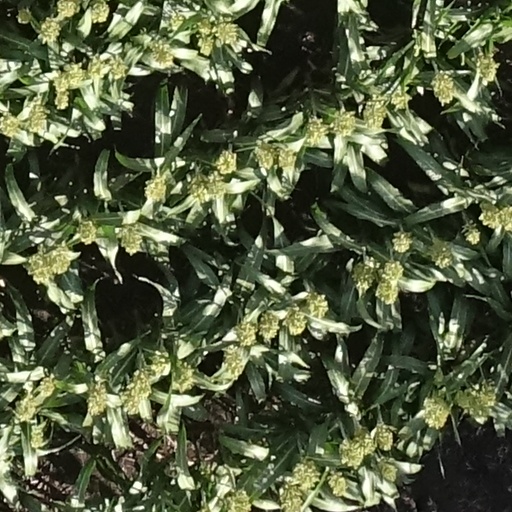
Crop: sorghum